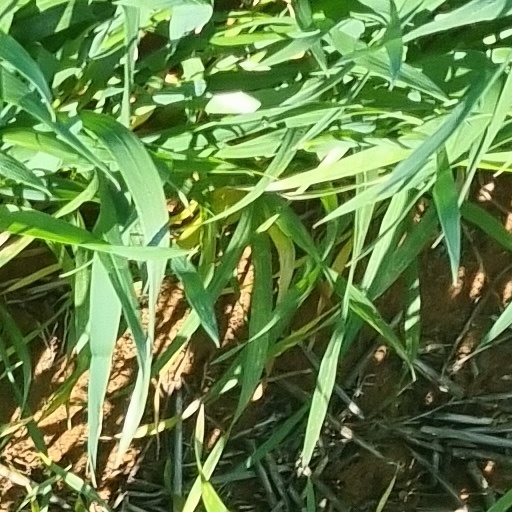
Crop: wheat